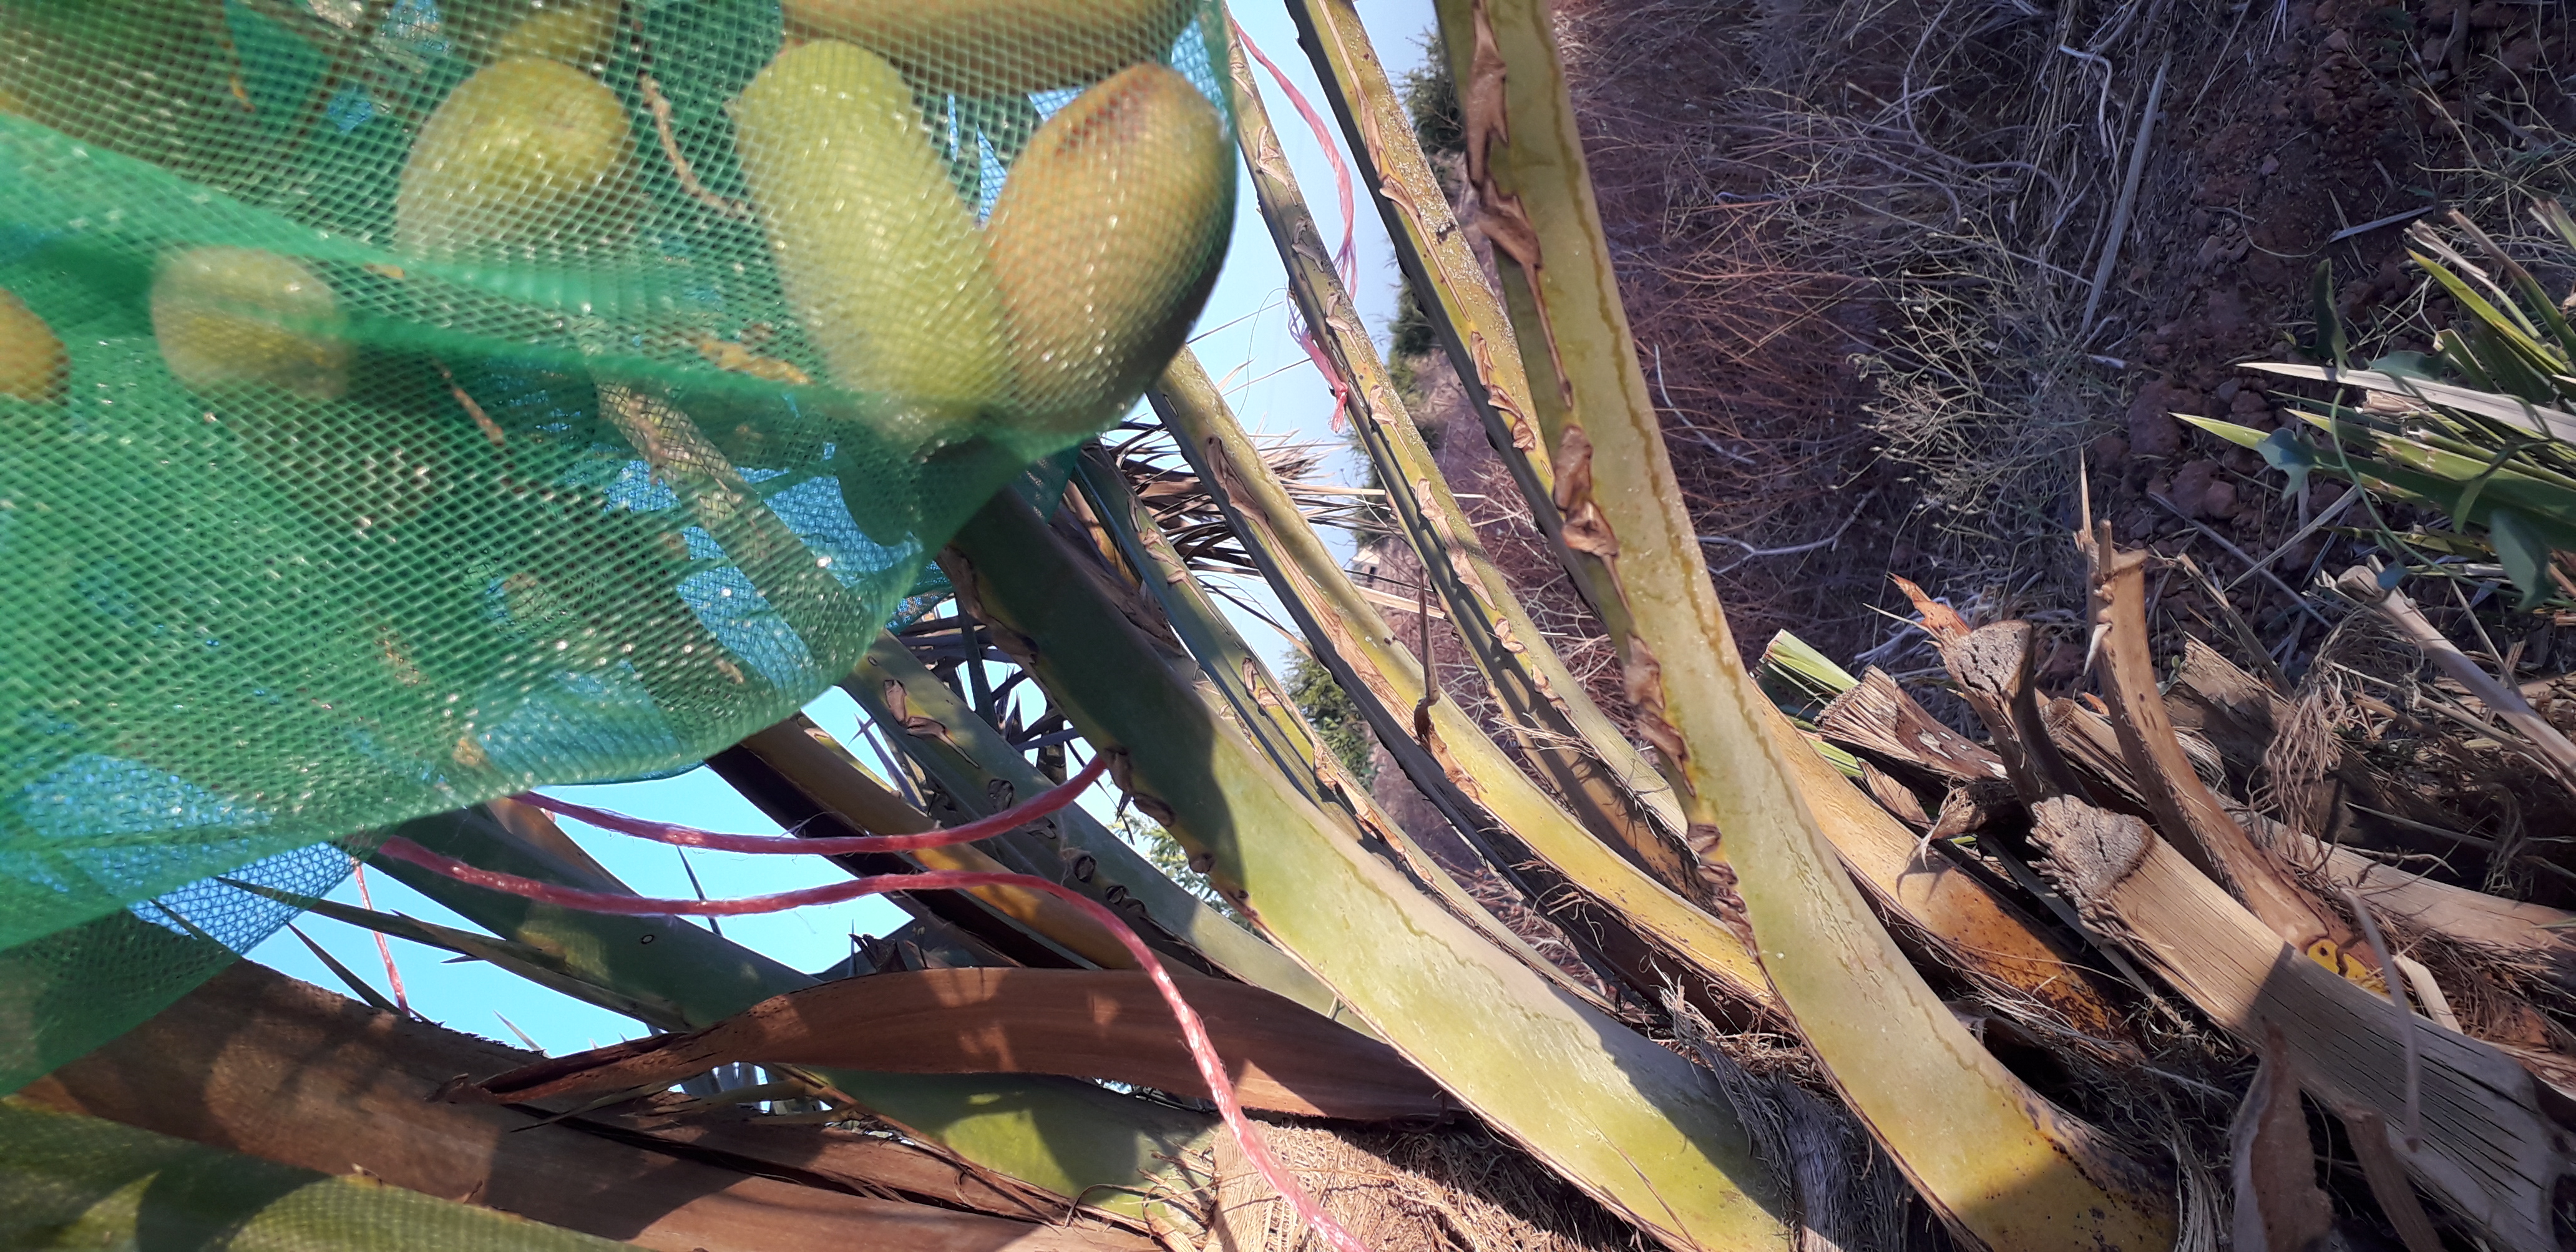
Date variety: Boumajhoul